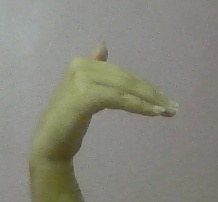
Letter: khaa